Fuerte de la Concepcion y del Triunfo

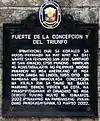
Fuerte de la Concepcion y del Triunfo Historical Marker

During World War II, Wendell Fertig established the command headquarters of the growing guerrilla resistance to the Japanese occupation of Mindanao in the Spanish fort in the city in October 1942 during the Japanese occupation in Misamis. However, his headquarters was abandoned on June 26, 1943, in the face of a large Japanese attack. The fort was captured and garrisoned by a contingent of Japanese soldiers who dug foxholes near and under the walls. This undermining of the walls later lead to the destruction of the southwest bastion in the 7.4-magnitude earthquake of 1955.